Opéra de Rennes

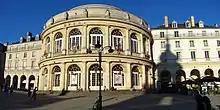
The Opéra de Rennes in July 2022

The Opéra de Rennes (Rennes Opera House) is an Italian-style opera house located in downtown Rennes, France. It was designed by Charles Millardet and built by Pierre Louise. It was inaugurated in 1836. It is located on Place de la Mairie, forming the main eastern side of the square opposite the town hall.